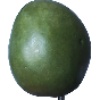
Label: Mango 1